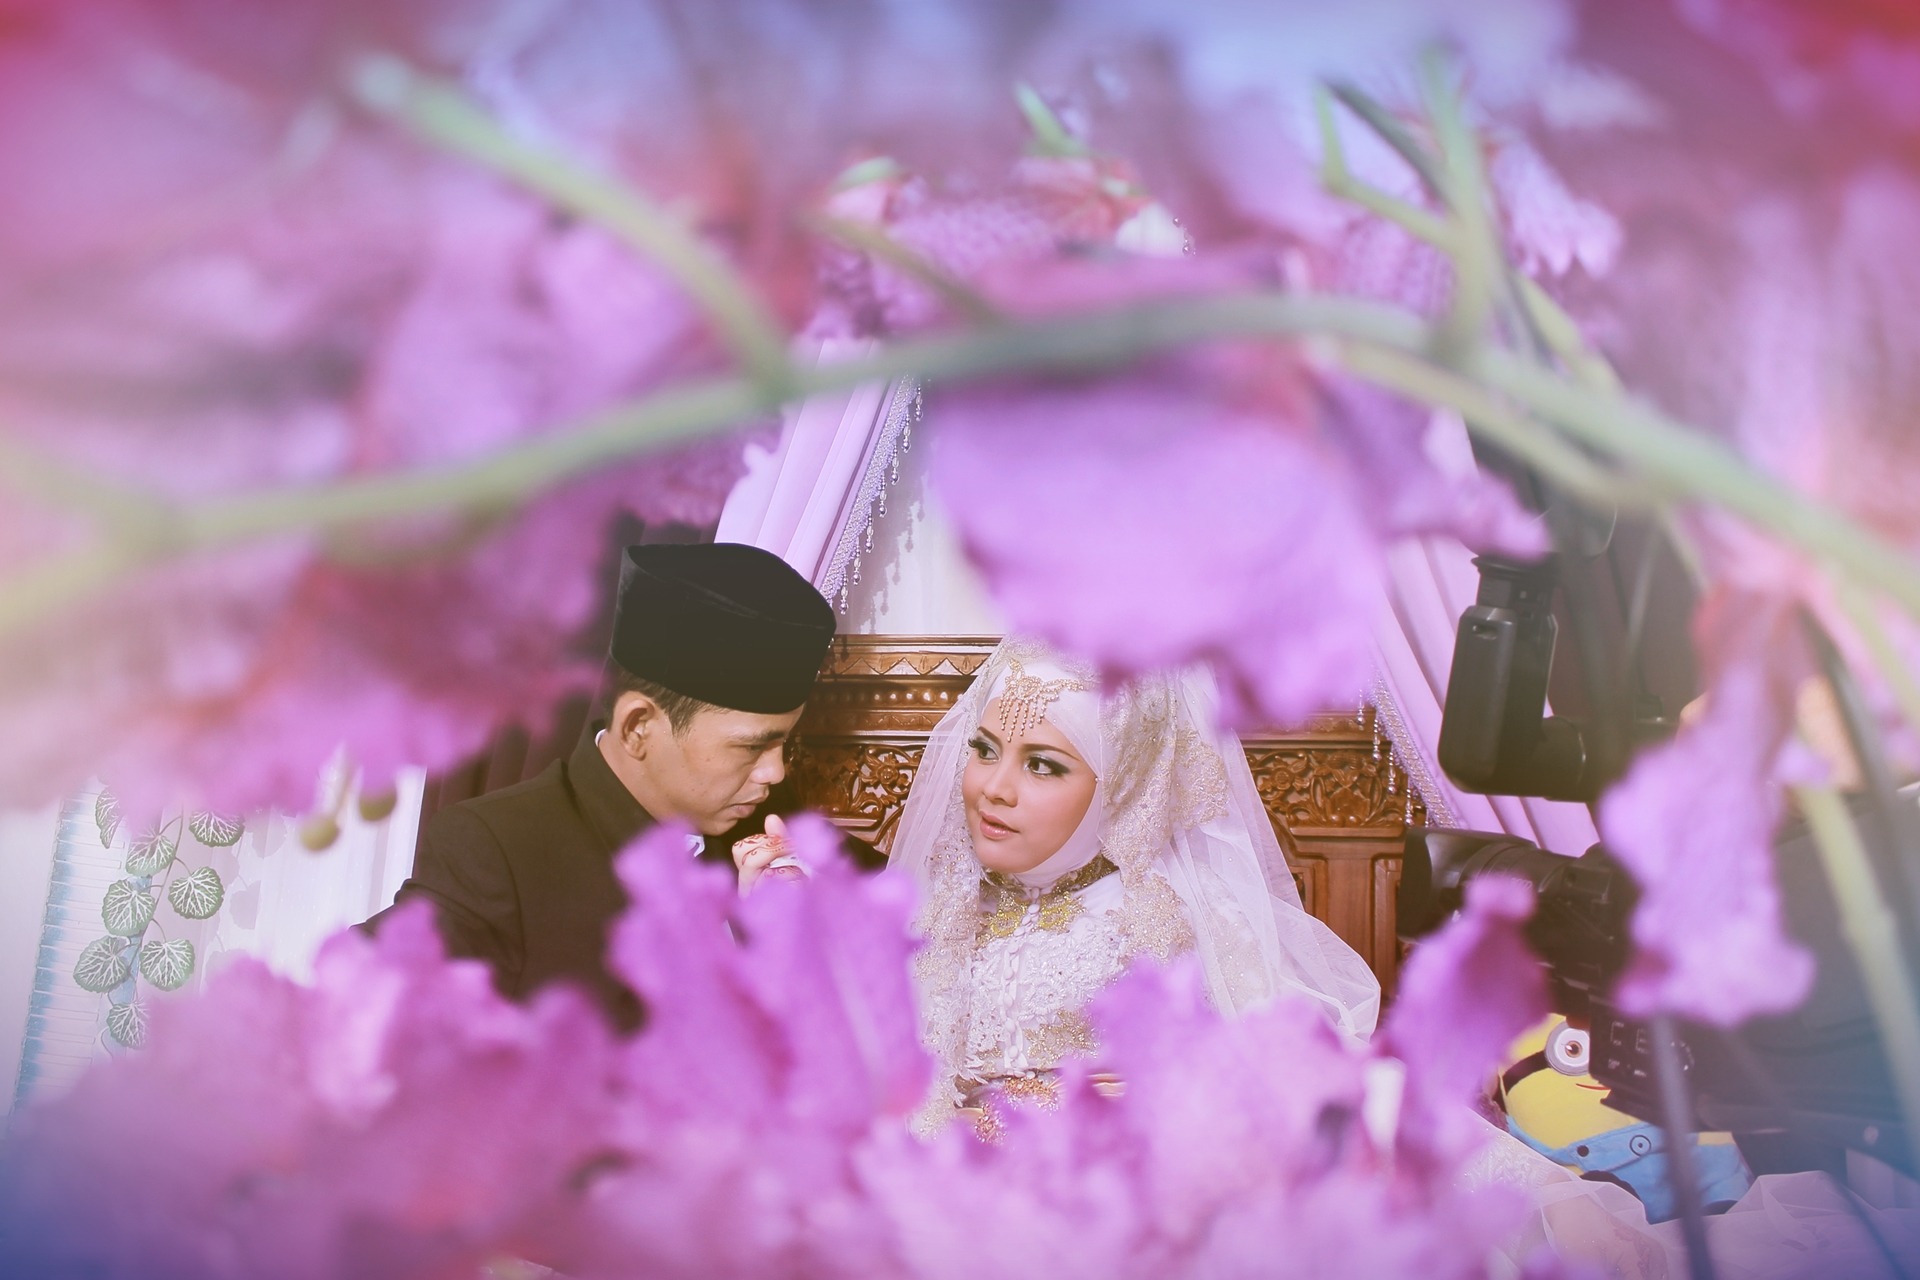
blossom, photography, flower, purple, love, heart, spring, color, pink, wedding, bride, candid, photograph, day, event, quinceanera